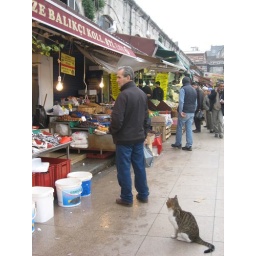
Seagull and cat waiting in prey at a fish stall